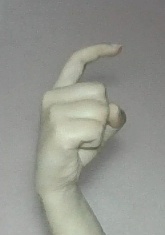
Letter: ra